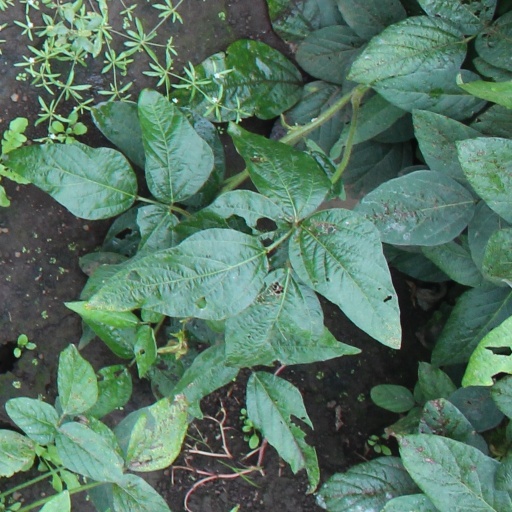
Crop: soybean